London Electrical Engineers

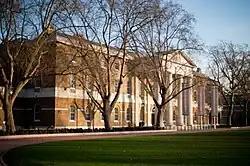
The Duke of York's Headquarters

Queen Victoria approved the formation of 'The Electrical Engineers, Royal Engineers (Volunteers)' on 27 April 1897. Their role was to supplement the regular Royal Engineers (RE) in wartime by operating searchlights to defend major ports in conjunction with minefields controlled by Volunteer companies of Submarine Miners, RE. The headquarters of the new force was at 5 Victoria Street, Westminster, and initially there were four companies recruited in London and the Midlands. By 1908, there were seven 'Divisions' of electrical engineers around the great estuary ports of Britain, including the London Division, which was responsible for the Thames Estuary. The London Electrical Engineers established its HQ at 46 Regency Street, Victoria, in 1900.